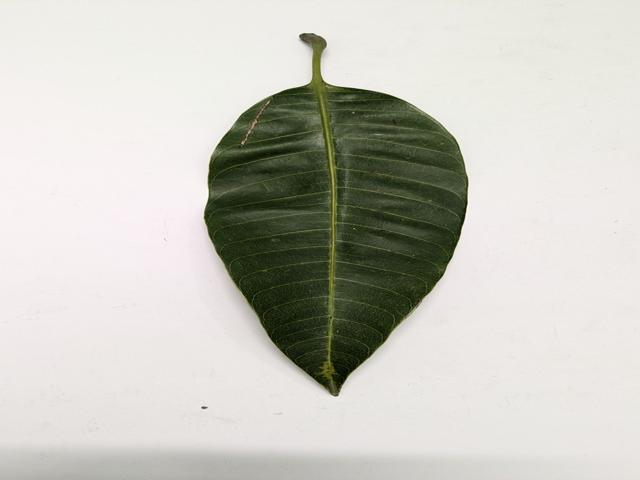
Mango leaf variety: Haribhanga